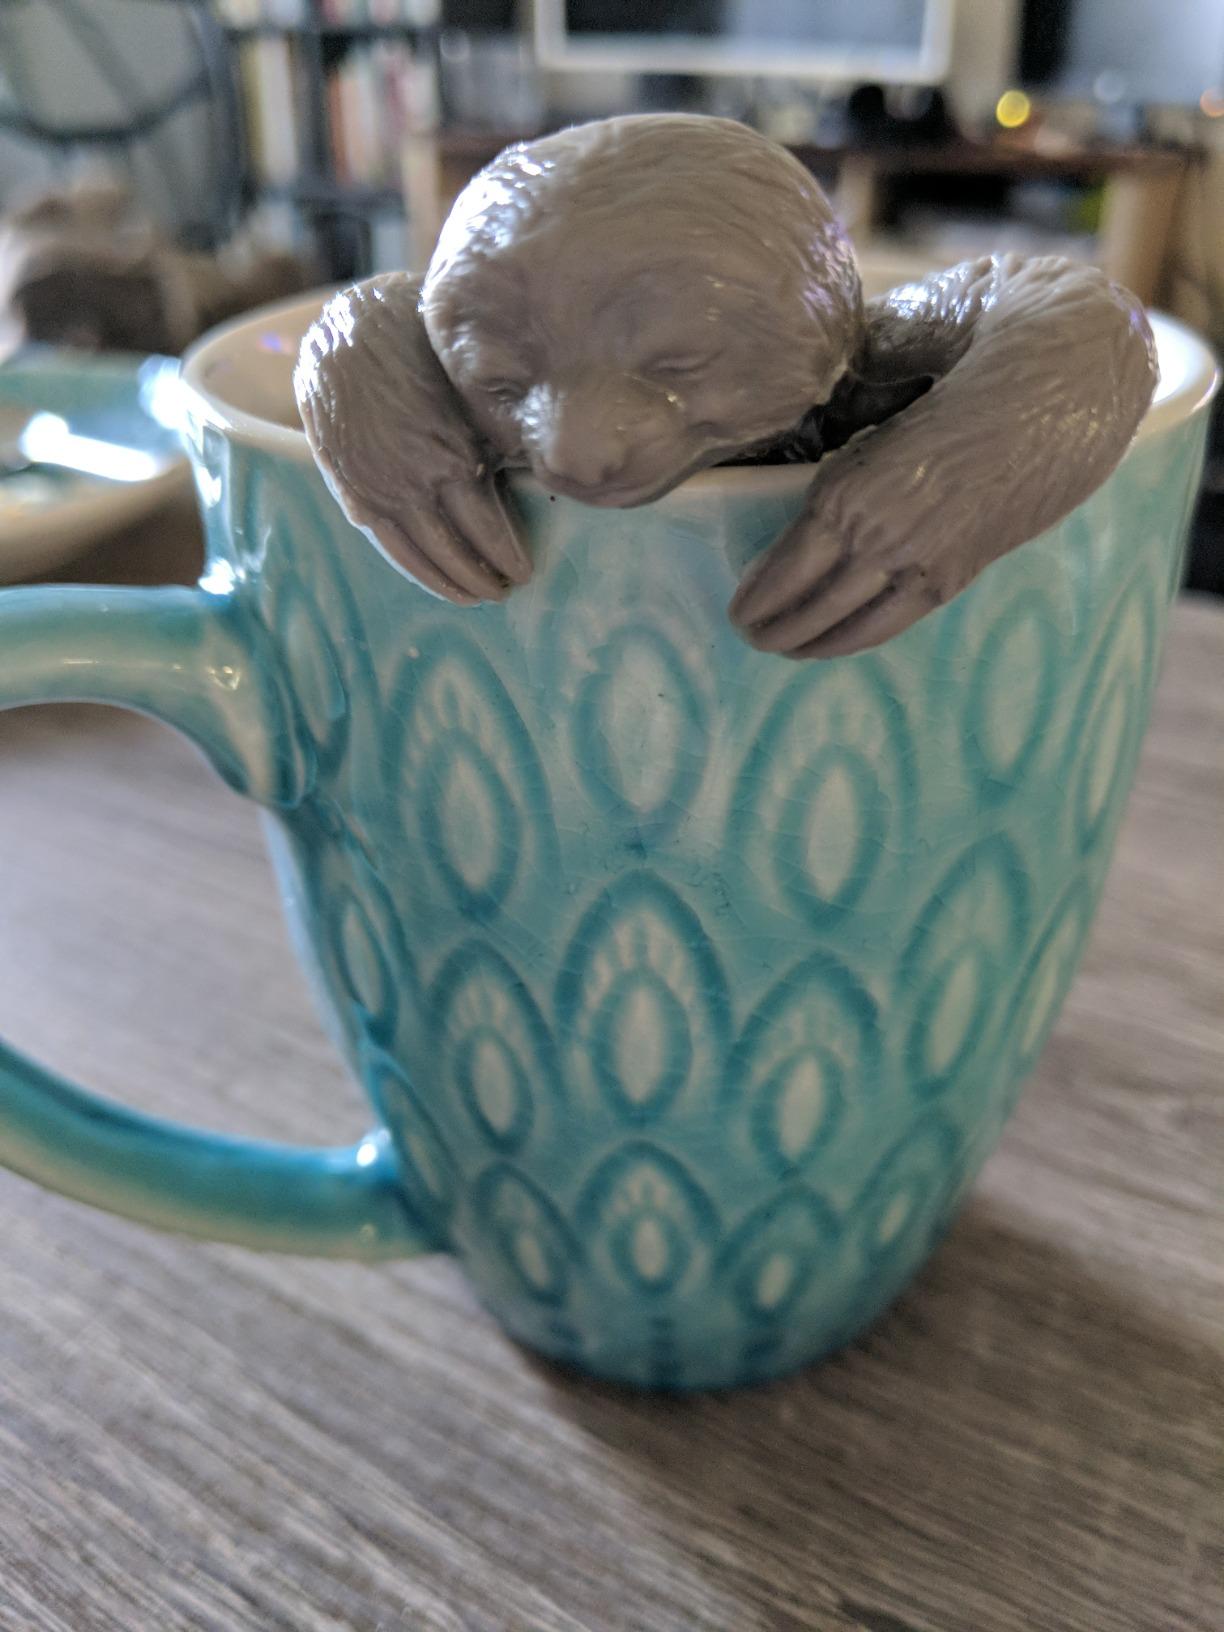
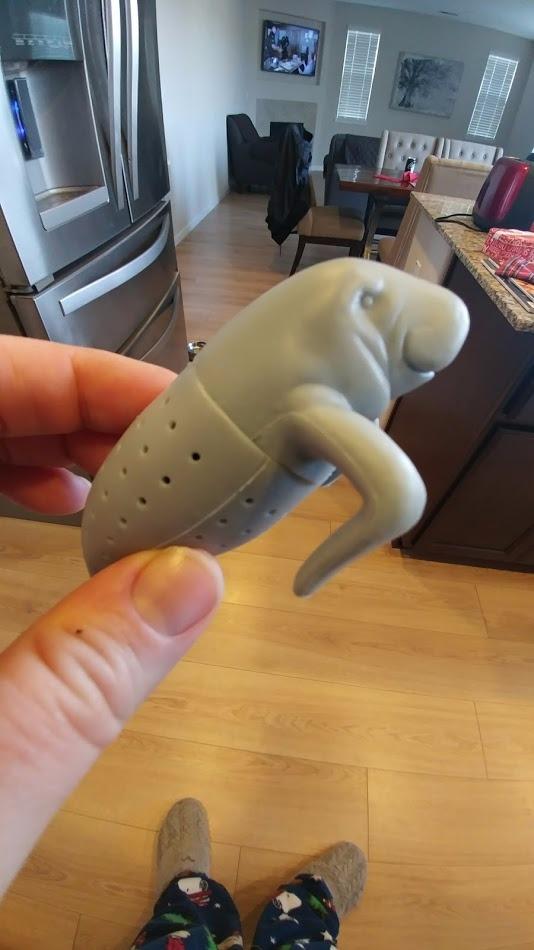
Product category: items_tea
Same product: no